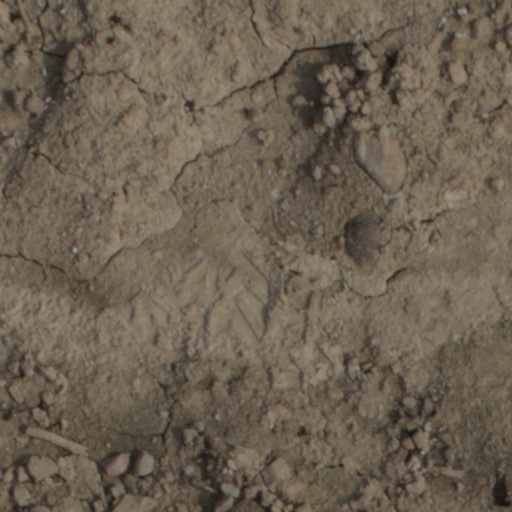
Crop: wheat